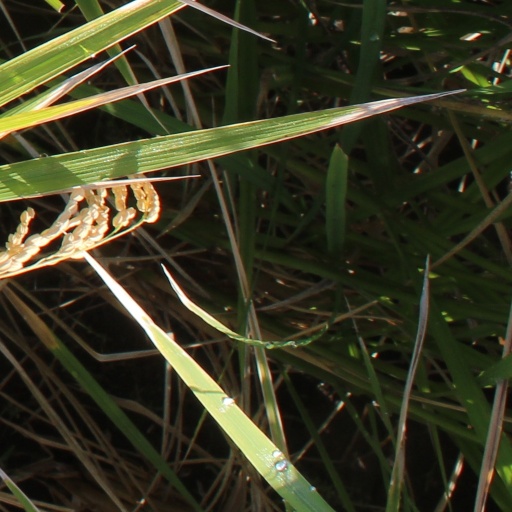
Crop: rice